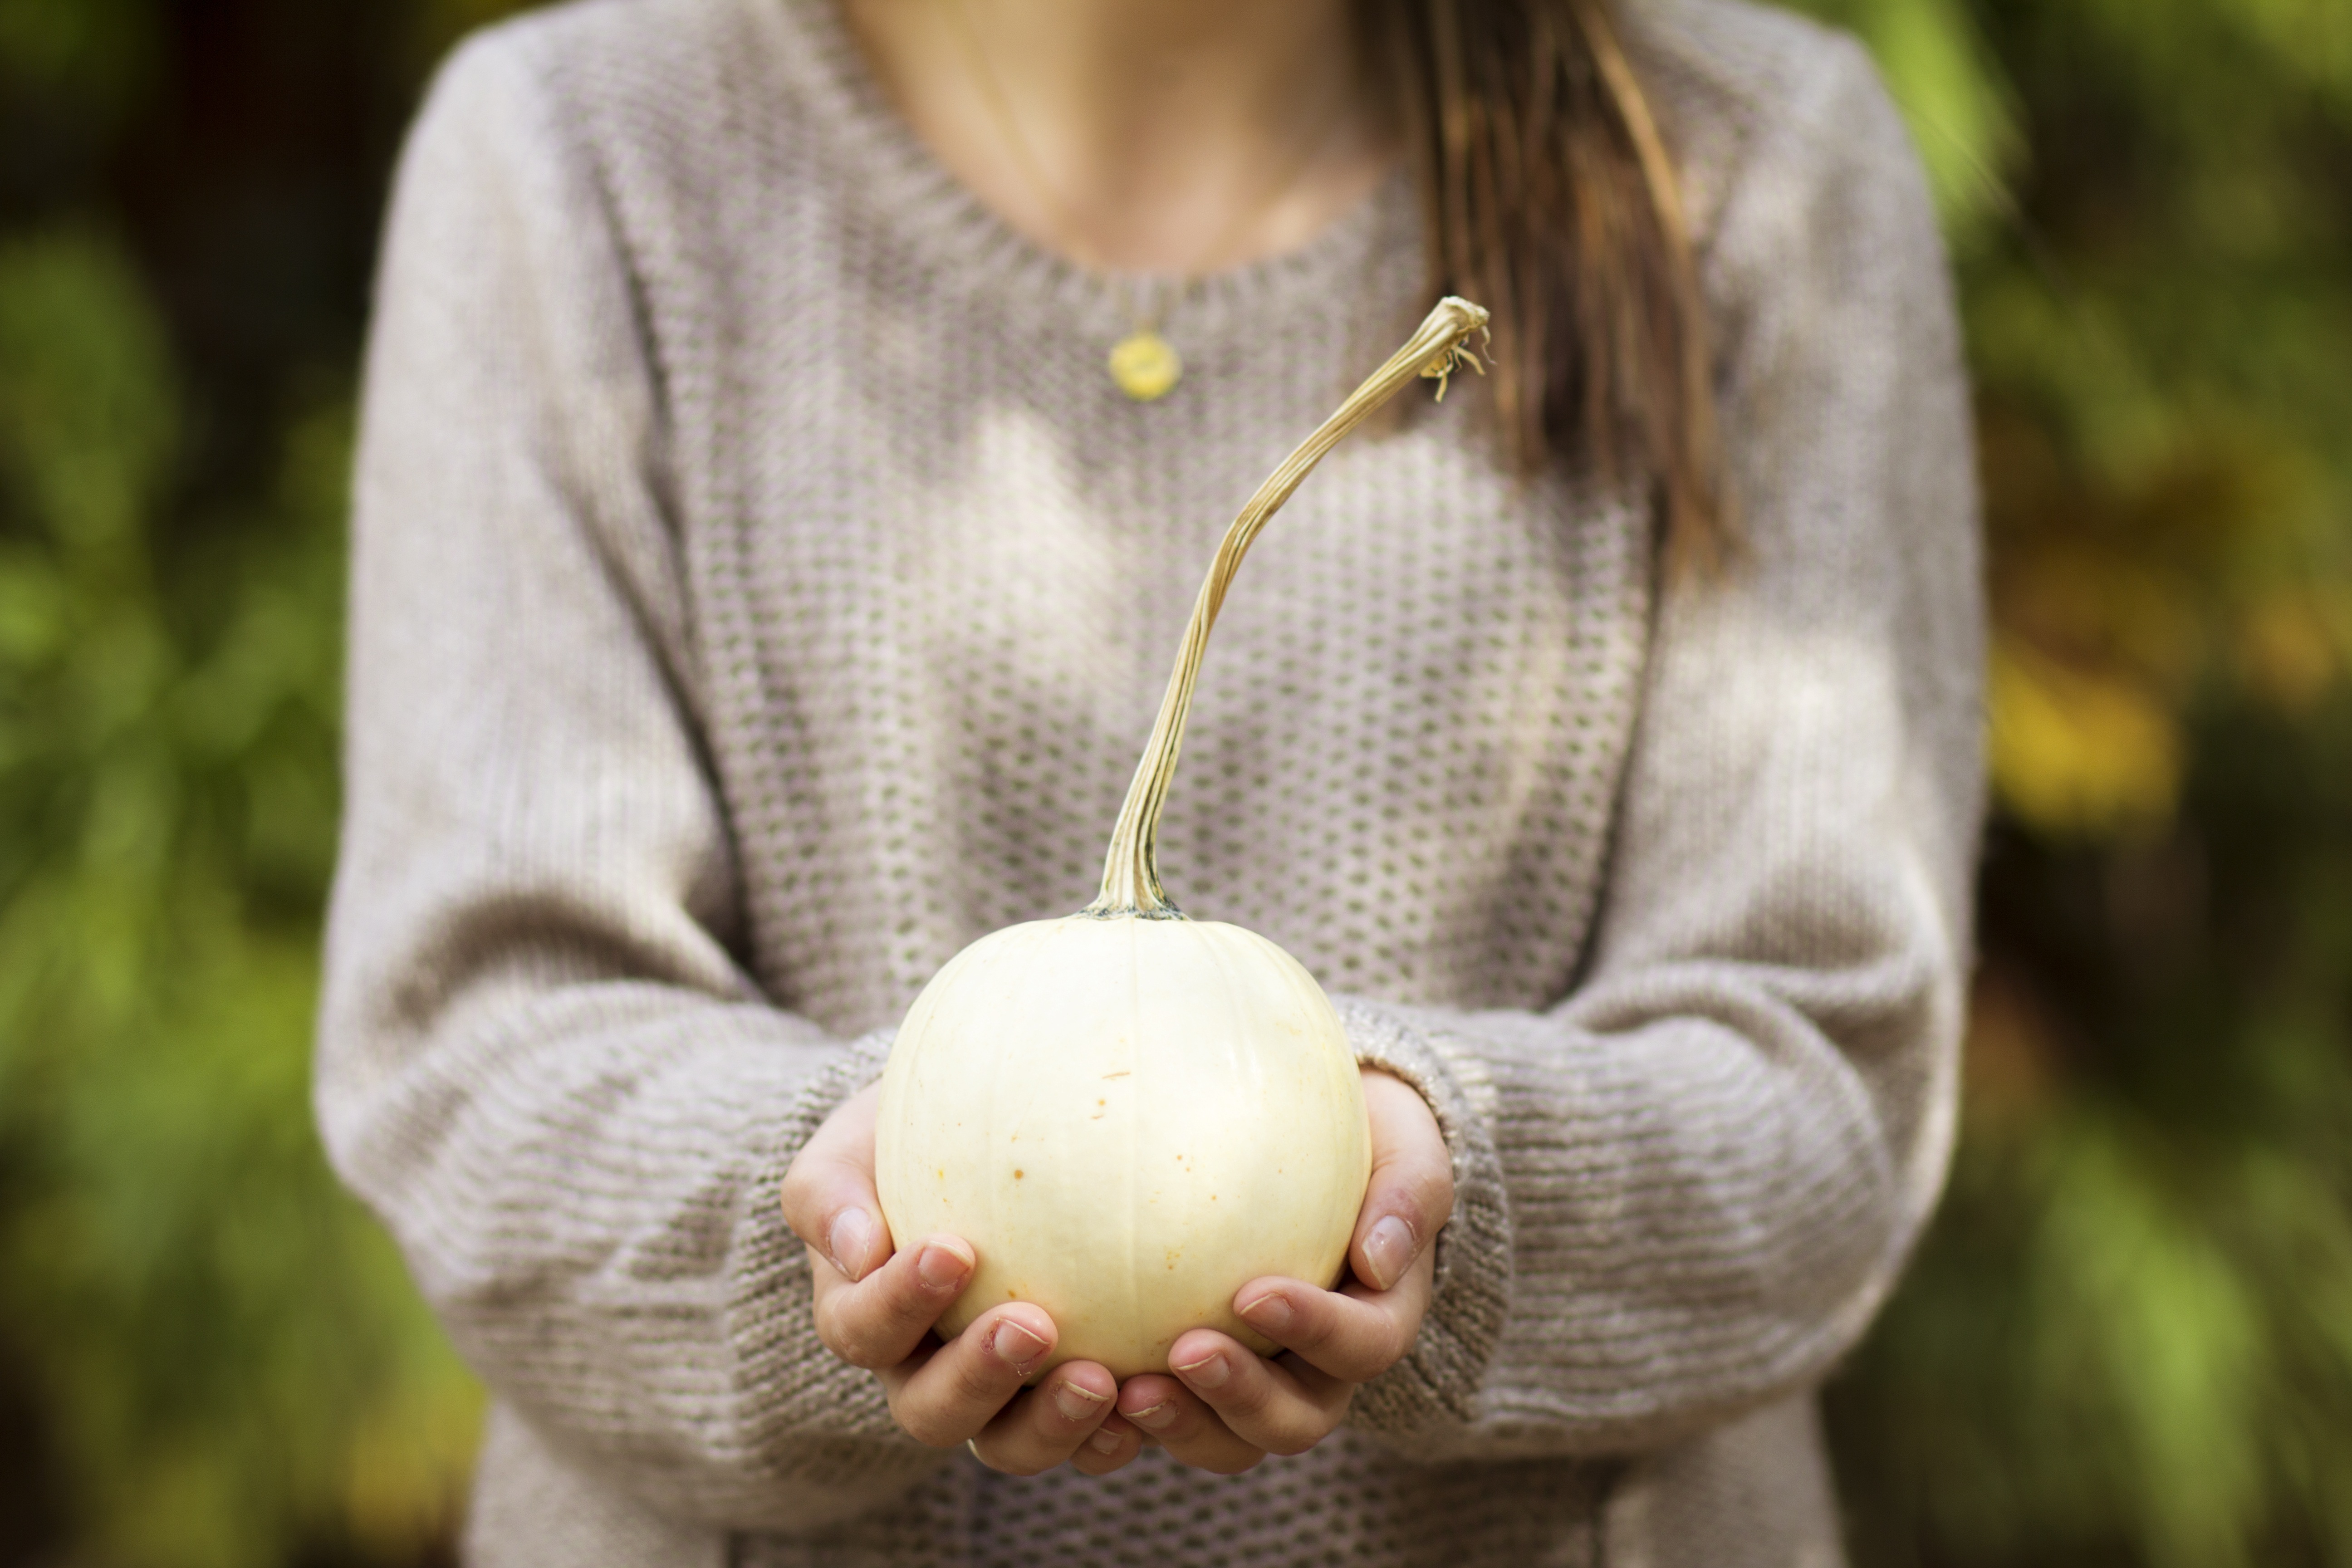
hand, person, girl, woman, fruit, flower, macro, child, hands, skin